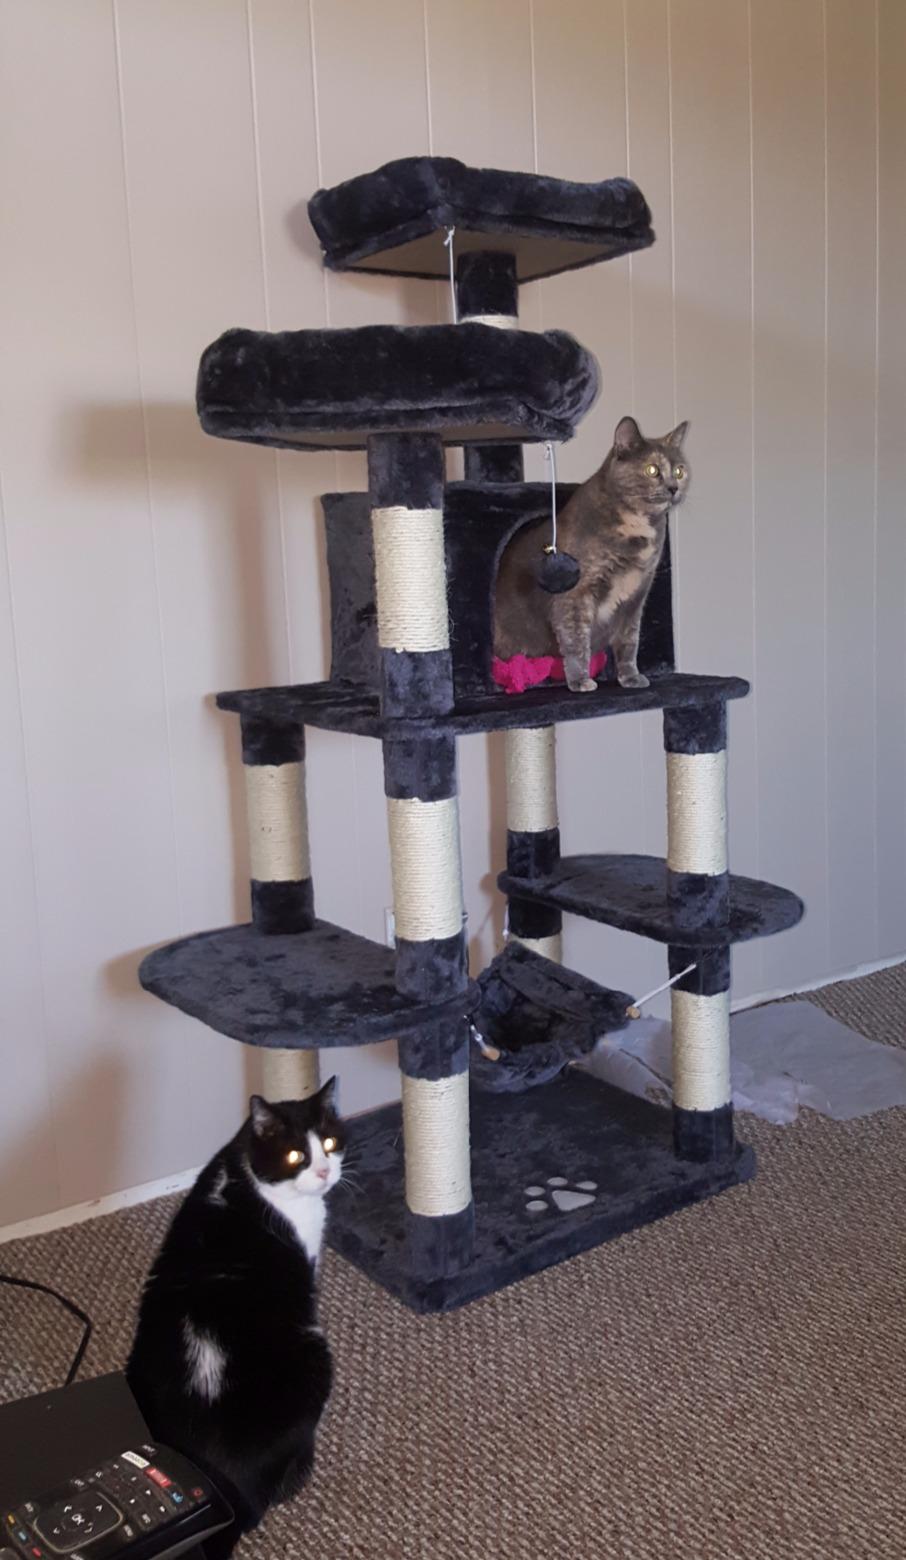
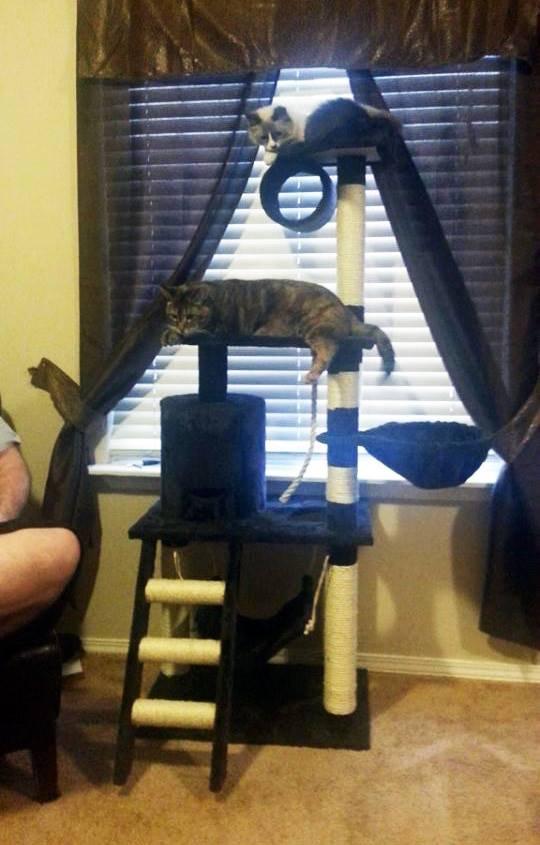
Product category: items_cat tree
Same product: no